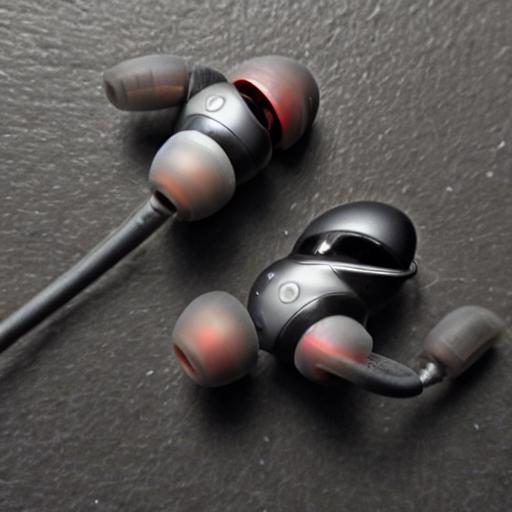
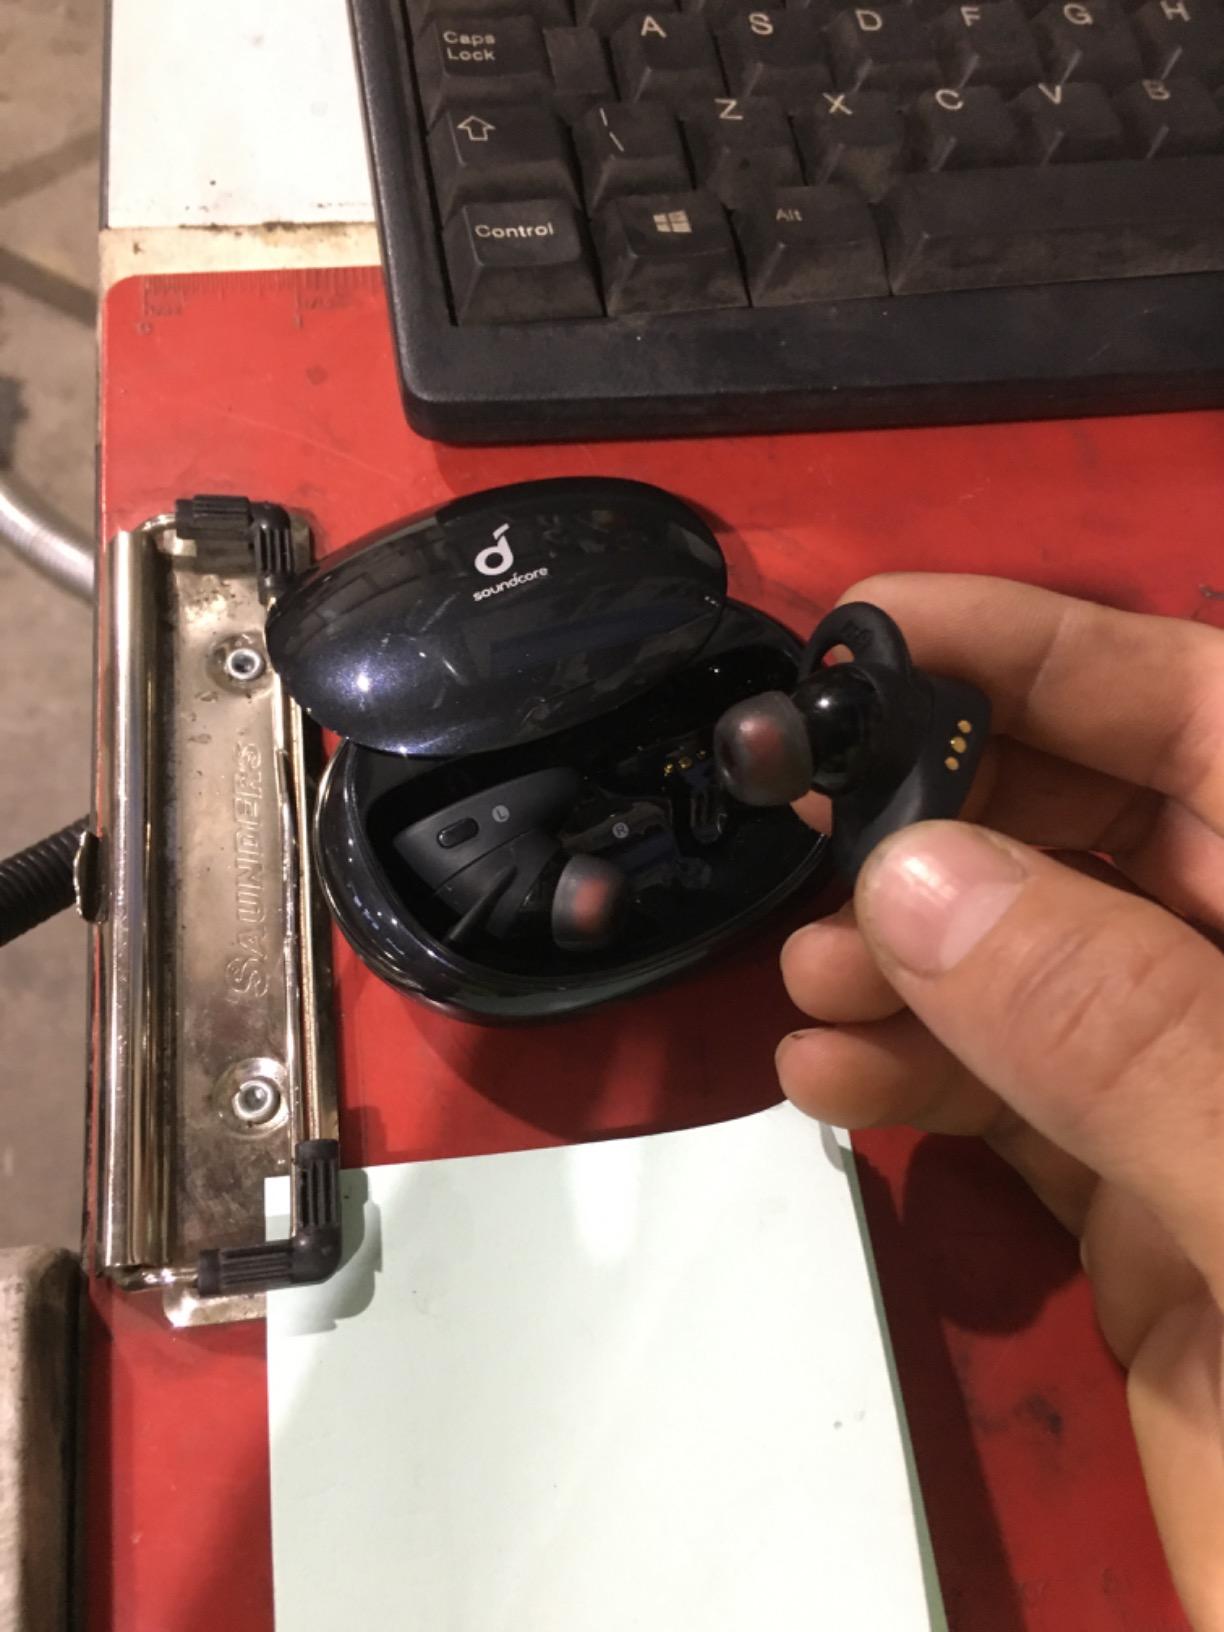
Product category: earbuds
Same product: no